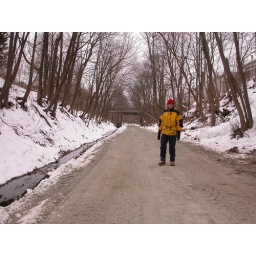
Ground level view of the Middlesex Greenway showing the stone surface.Lake Ave. bridge in the distance.1-17-11. (D. Nelson)